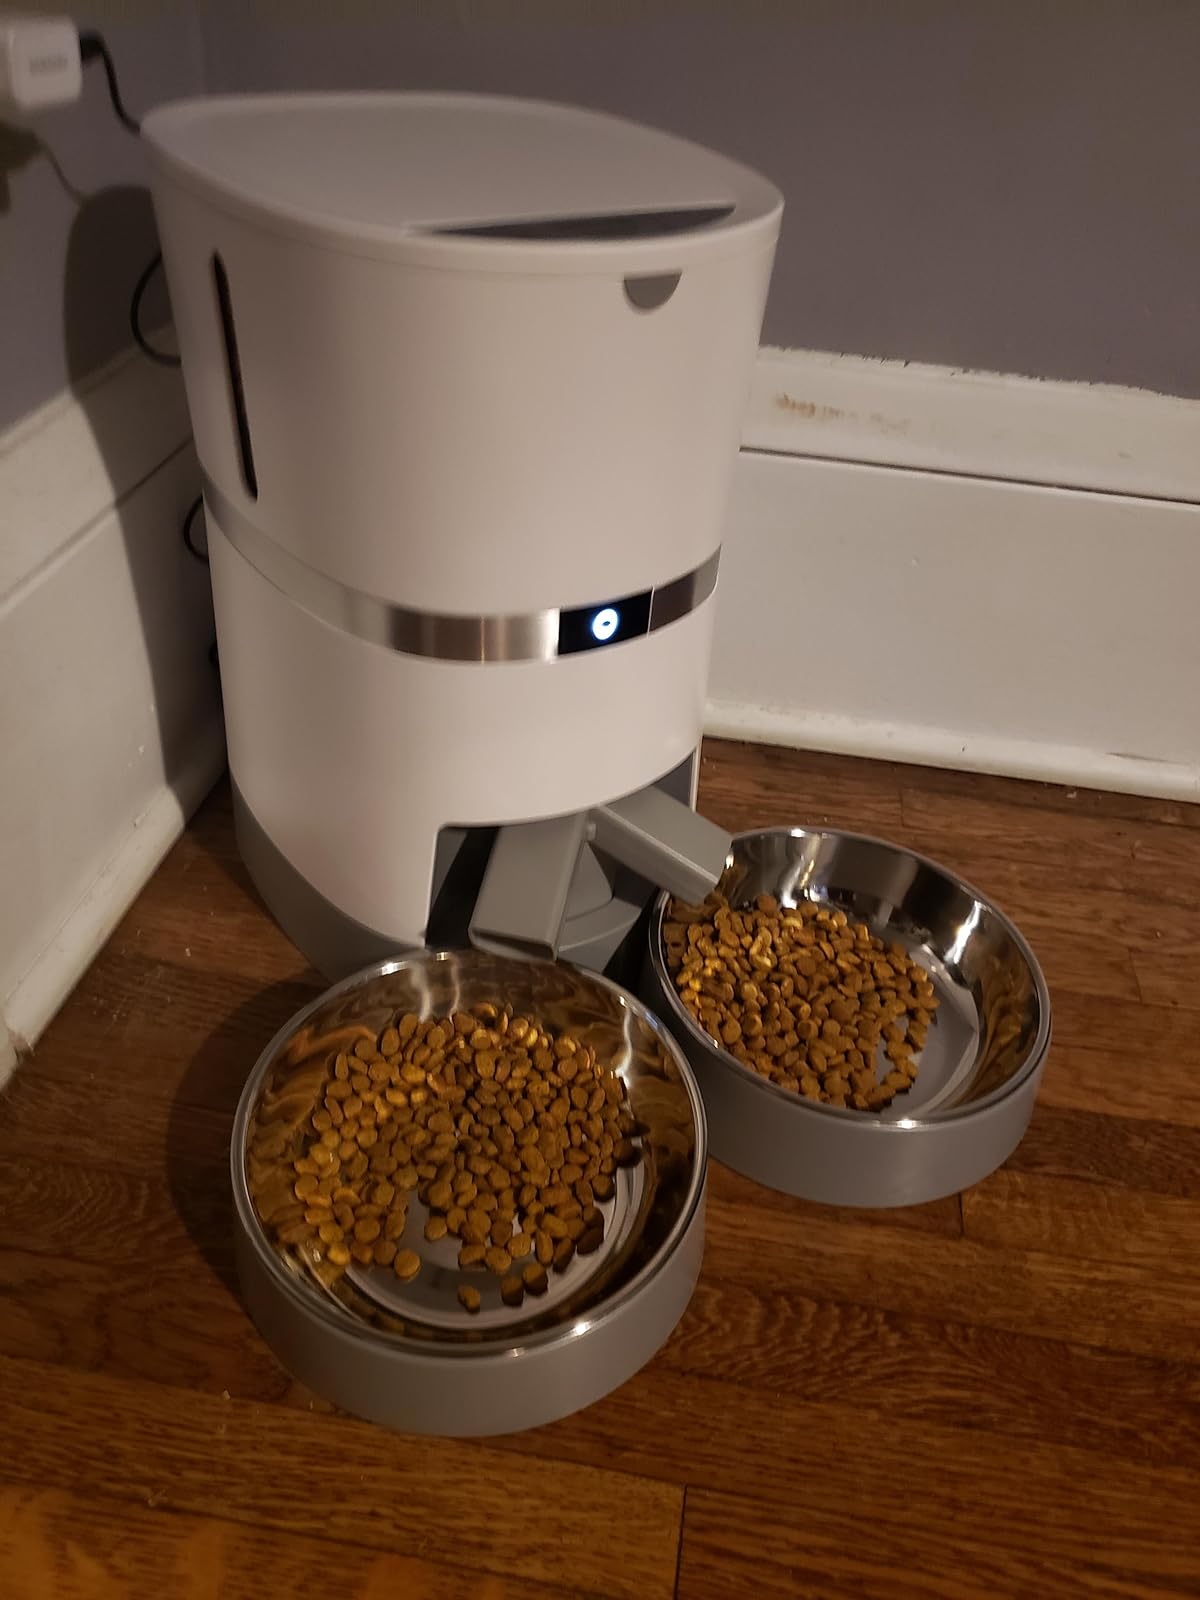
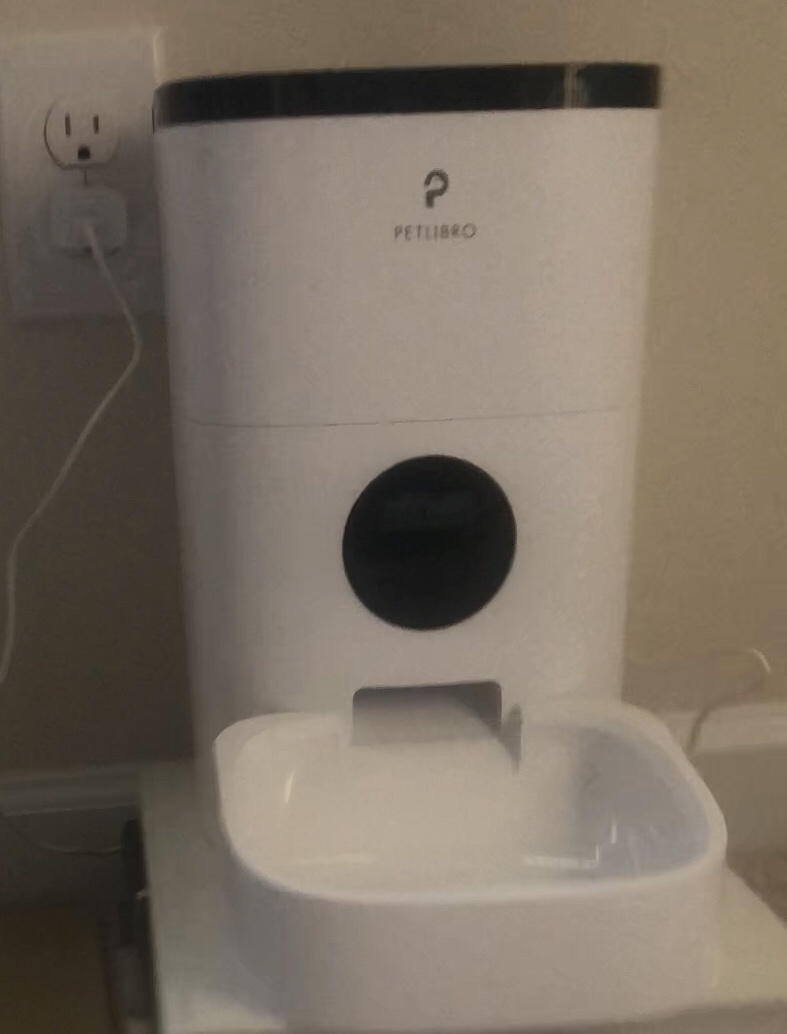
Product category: items_feeder
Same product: no